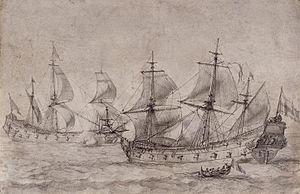
Pierre Puget, né le 16 octobre 1620 à Marseille, et mort dans la même ville le 2 décembre 1694, est un sculpteur, dessinateur, peintre et architecte français.